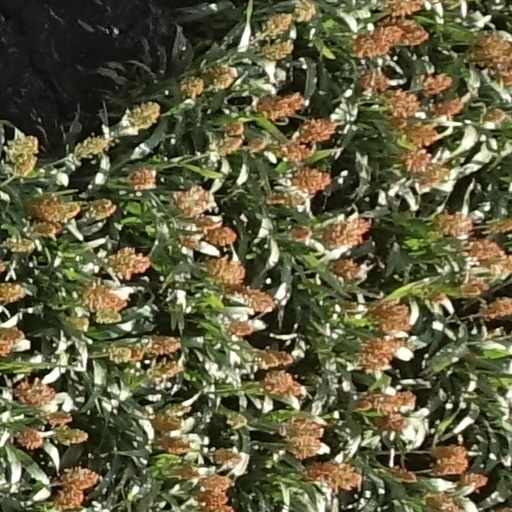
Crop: sorghum